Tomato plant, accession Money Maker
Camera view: horizontal (90 deg, fisheye); turntable rotation: 90 degrees
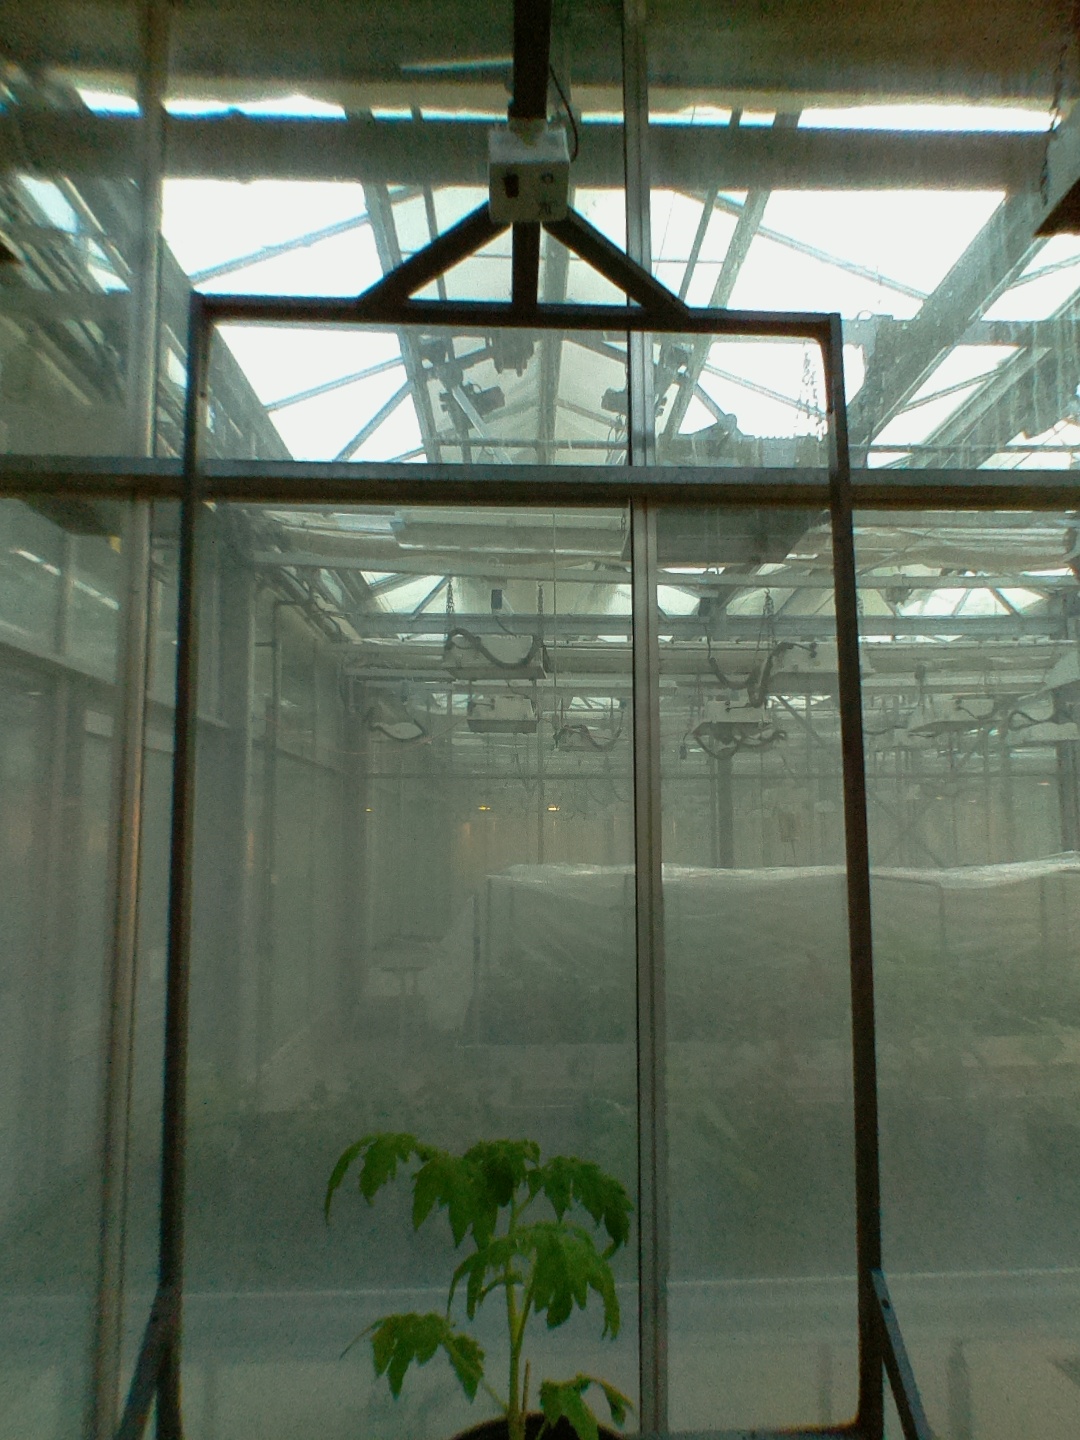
BBCH growth stage 13: 6 of true leaves visible